Susan G. Komen for the Cure

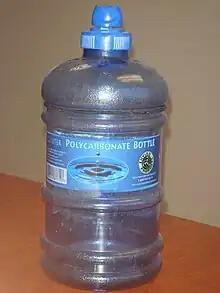
Bisphenol A is primarily used to make plastics, such as this polycarbonate water bottle.

Several water bottle retailers have partnered with Komen. Water cooler bottles made of polycarbonate may contain BPA, which has been linked to breast cancer tumor growth. For the 2008 model year, Ford Motor Company built a branded limited edition of 2,500 Ford Mustang motorcars with a "Warriors in Pink" package as part of its long-running association with Komen; an additional 1,000 were offered for 2009's model year. A longitudinal study found that women employed in the automotive plastics industry are almost five times as likely to develop breast cancer before menopause than women in a control group.